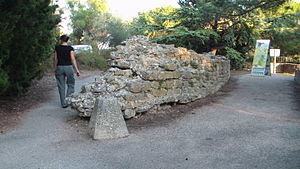
Vestige de l'ancien château de Maurice de Nassau sur la colline St Eutrope à Orange
La colline Saint-Eutrope est située au centre de la commune d'Orange, et en constitue l'un des points les plus hauts à 105 m. Elle domine le centre-ville en sa partie Nord, avec le théâtre antique en contrebas.